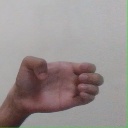
अक्षर: ख